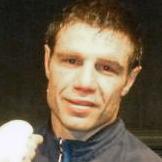
Age: 30